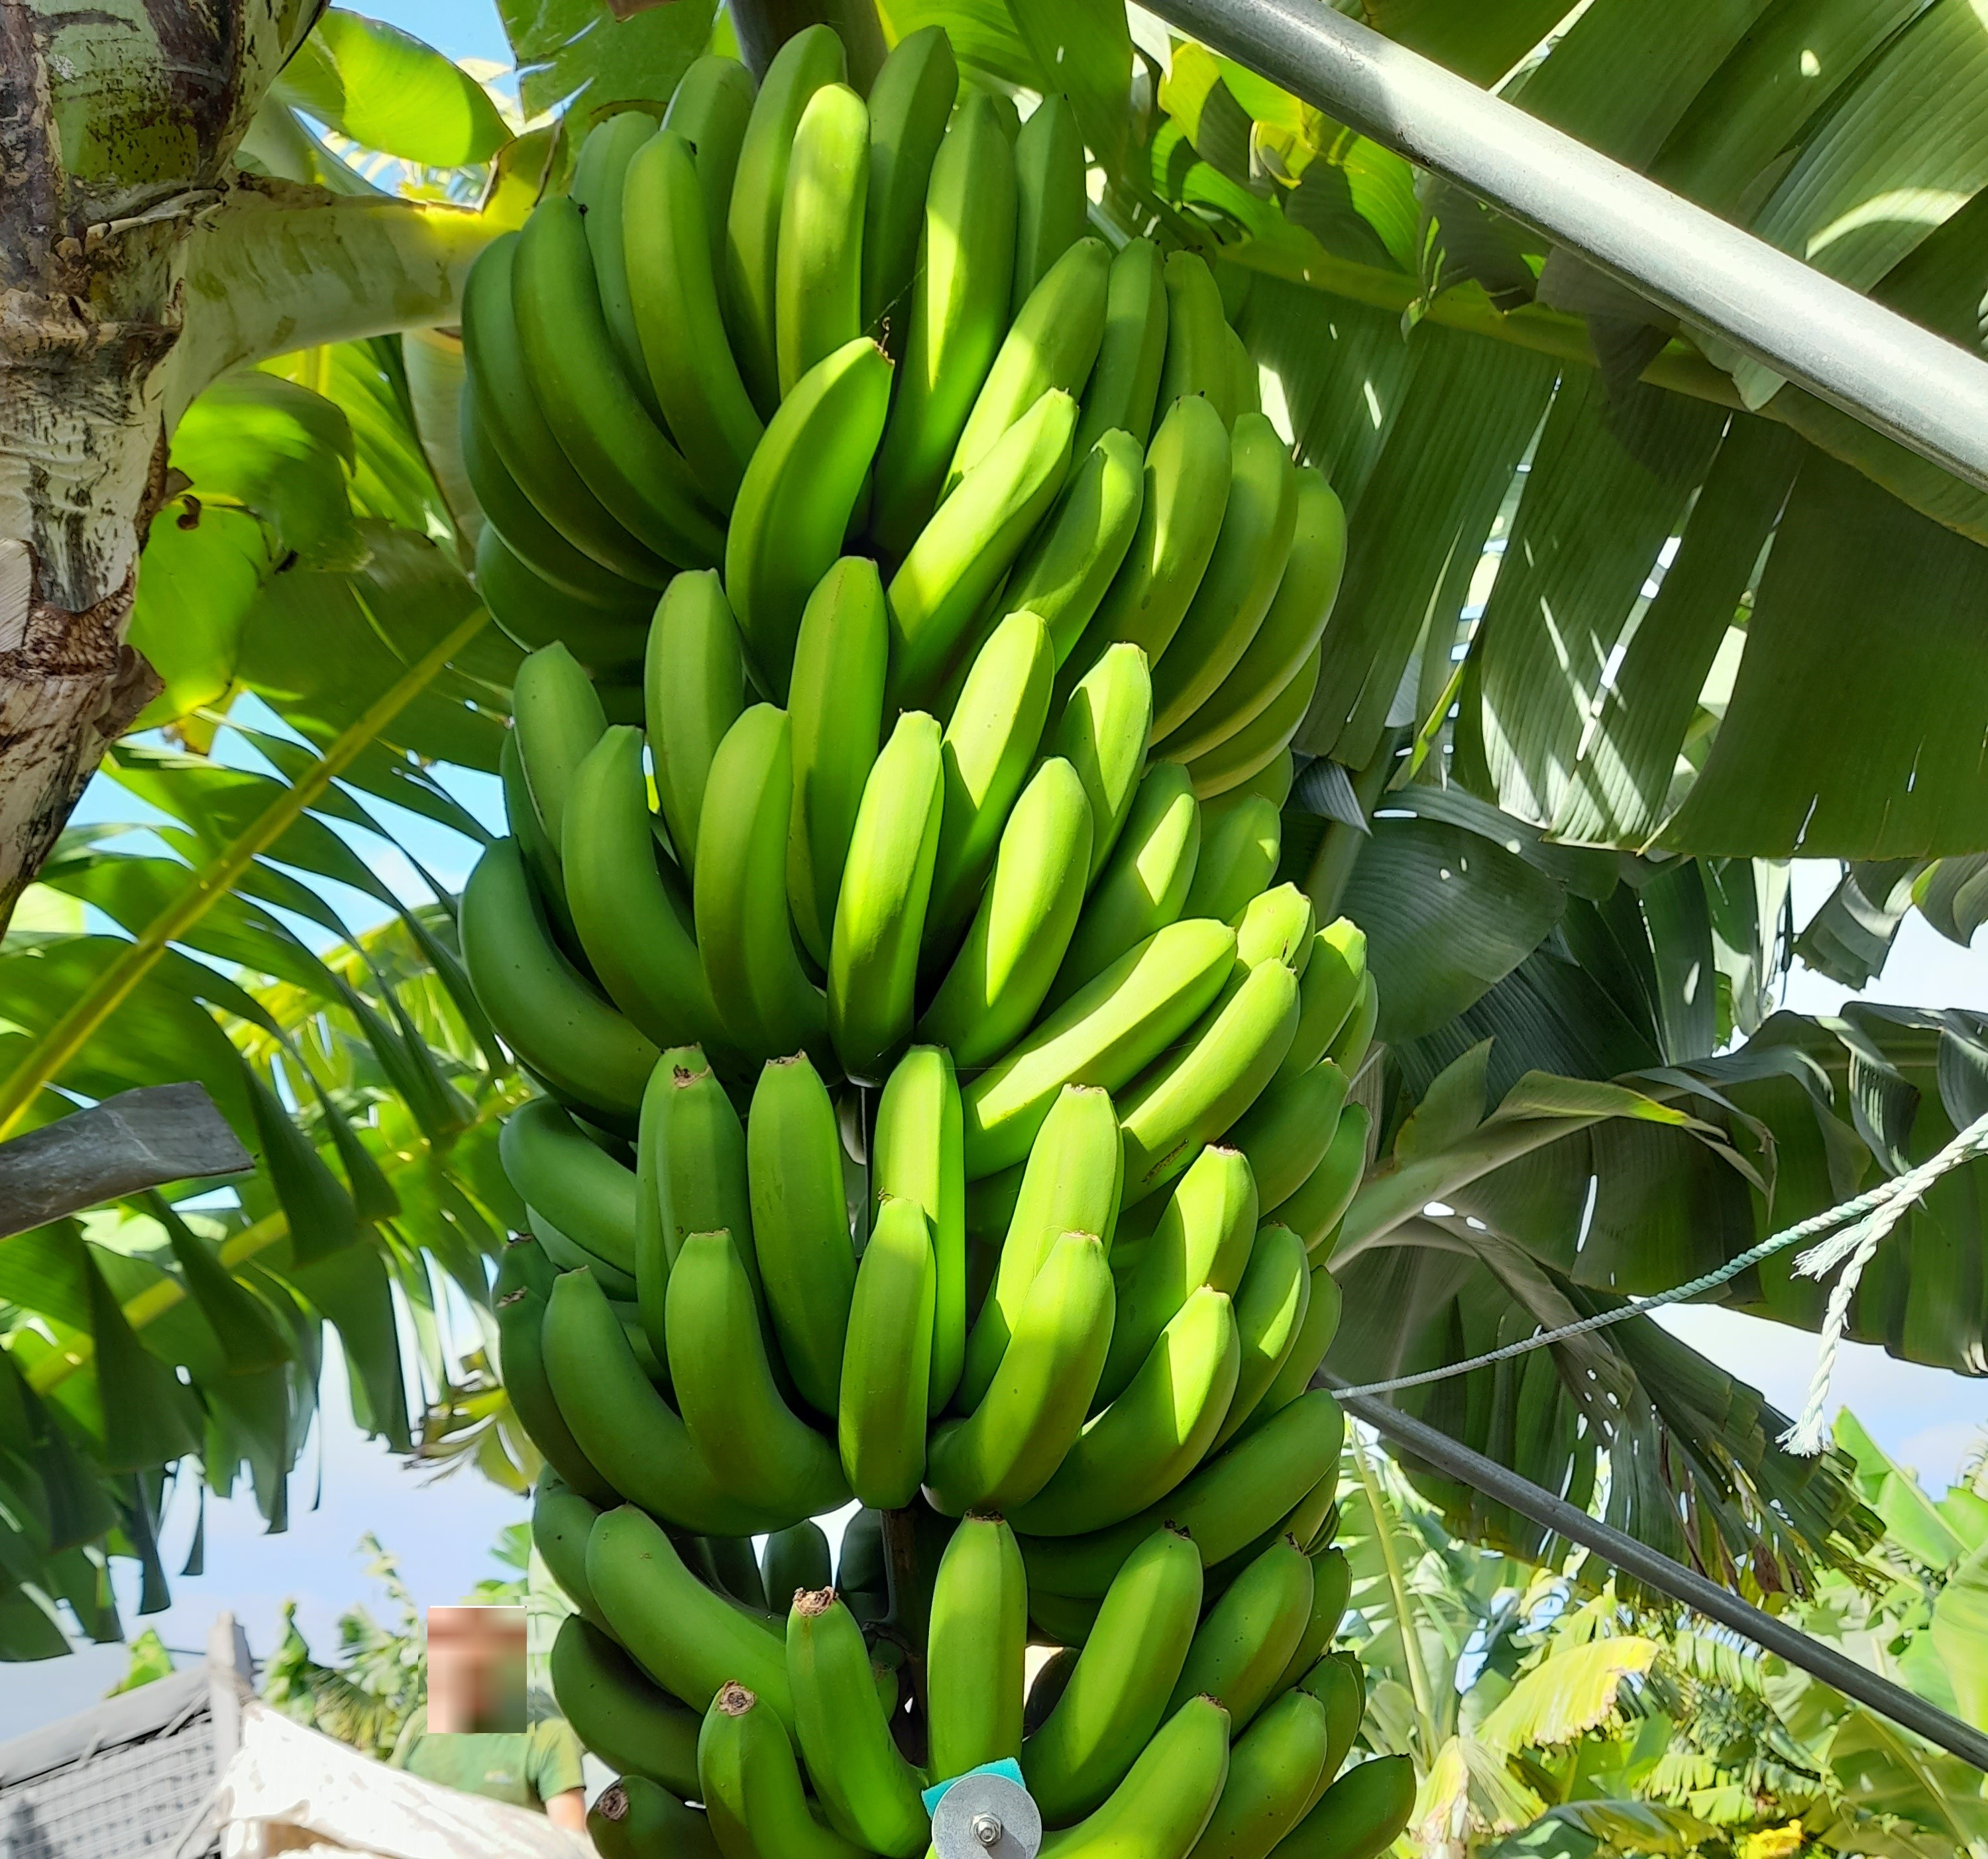
Label: Cut